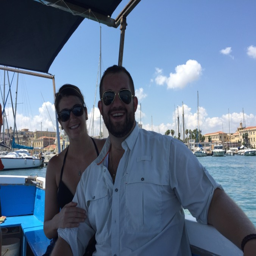
us on a boat trip around the island